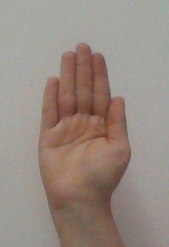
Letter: seen